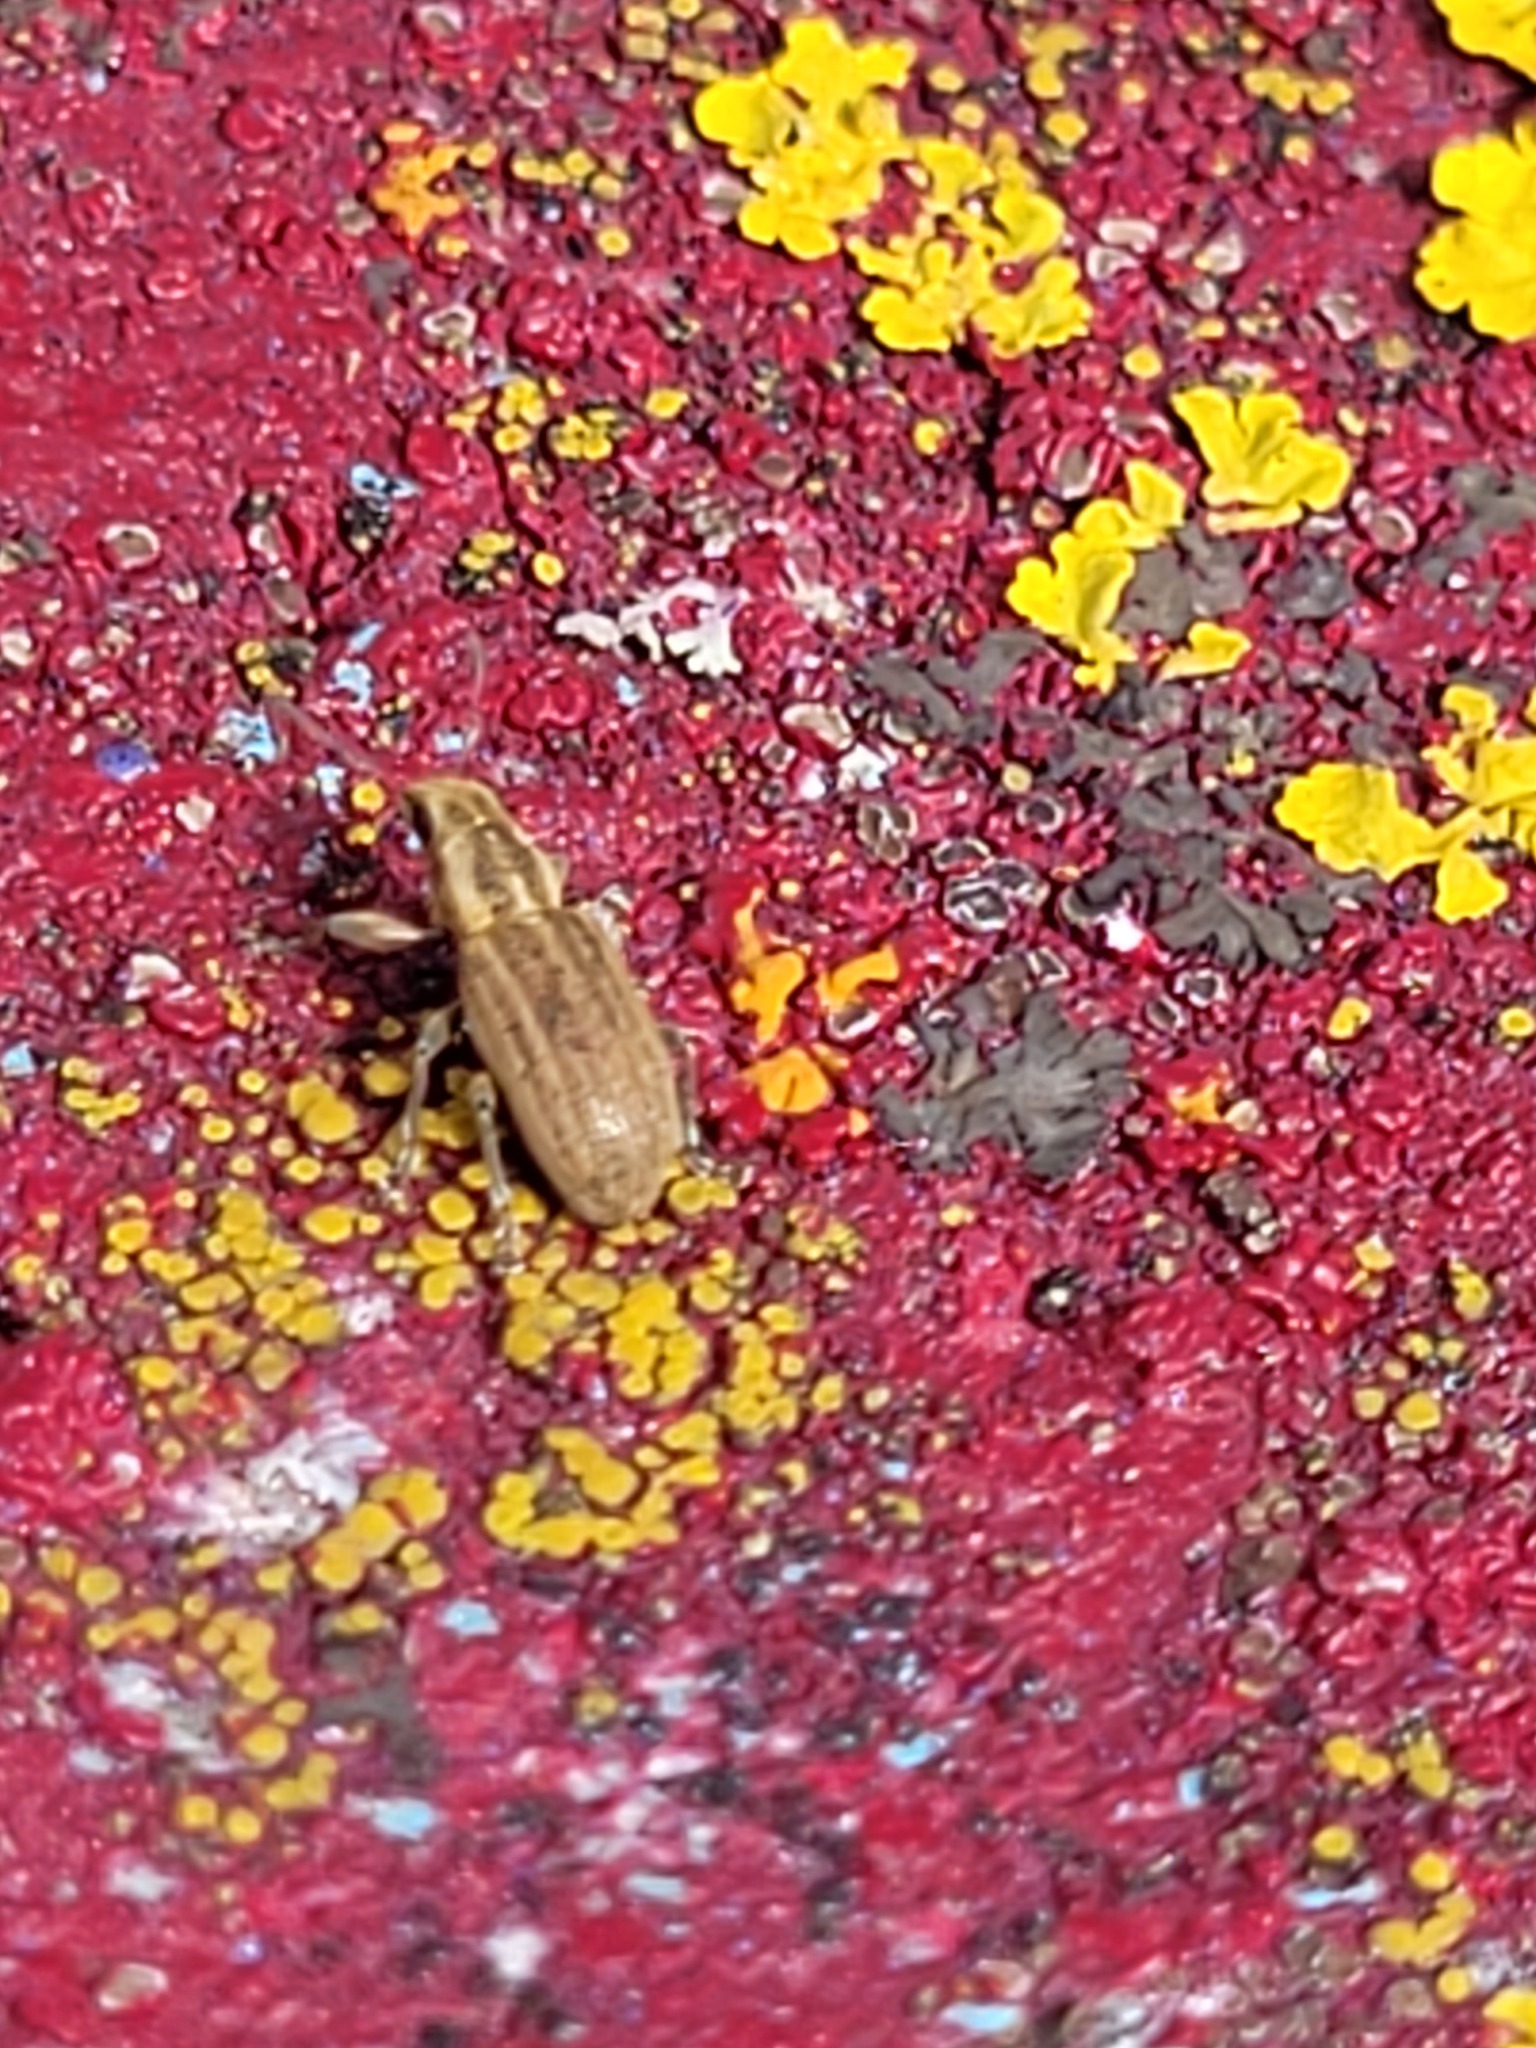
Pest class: pea_leaf_weevil